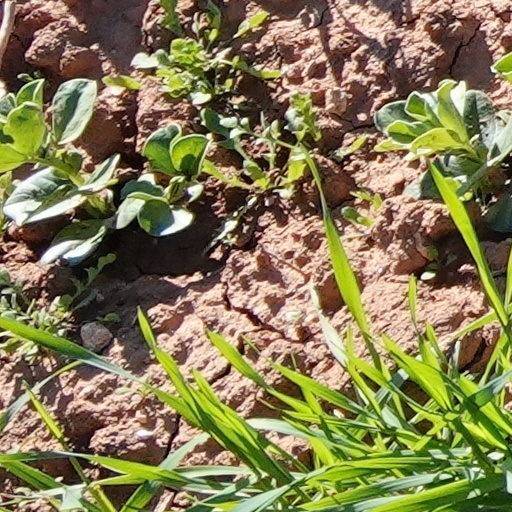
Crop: wheat